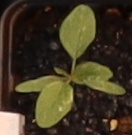
Label: Palmer Amaranth